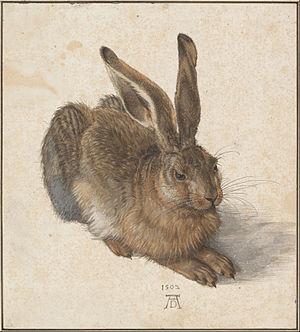
Le palais Albertina à Vienne est situé dans le premier arrondissement, près du palais de la Hofburg.
Le Lièvre est une aquarelle et gouache réalisée en 1502 par l'artiste allemand Albrecht Dürer. Le dessin, effectué en atelier, est reconnu comme un chef-d’œuvre d'observation d'après nature du peintre, à l'égal de la Grande Touffe d'herbes réalisée l'année suivante.